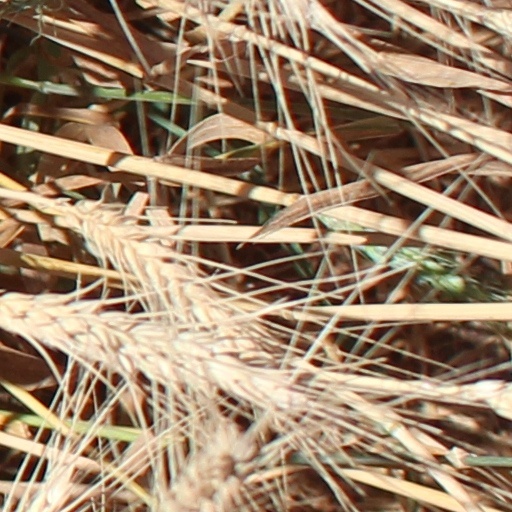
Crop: wheat